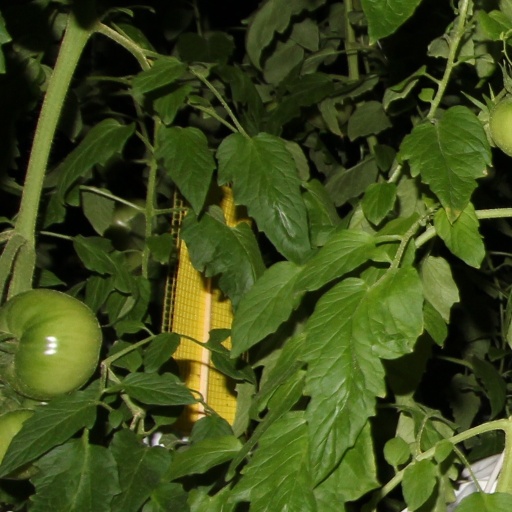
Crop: tomato